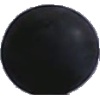
Label: Grape Blue 1